History of coal mining

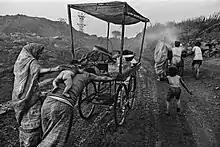
Coal mine, Dhanbad India

Coal was not known during the Mughal rule despite their contact with Europeans. Commercial exploitation began in 1774, John Sumner and Suetonius Grant Heatly of the East India Company setting up operations in the Raniganj Coalfield along the Western bank of river Damodar. Due to a lack of demand growth was sluggish until 1853, with the introduction of steam locomotives to the fast-expanding rail system.